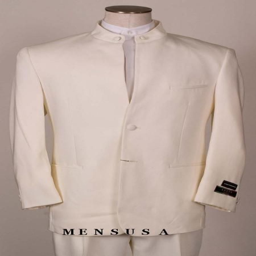
this suit has it all .